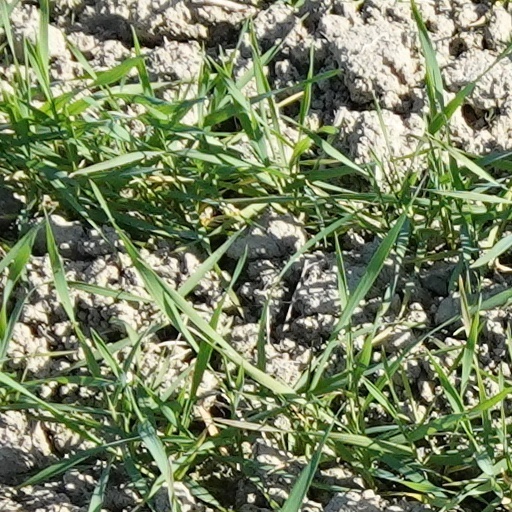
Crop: wheat